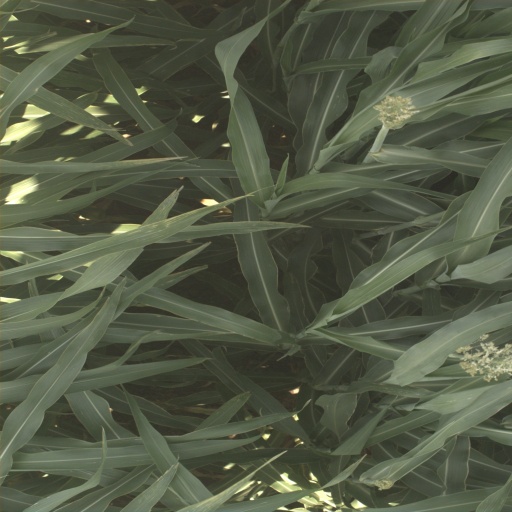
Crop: sorghum